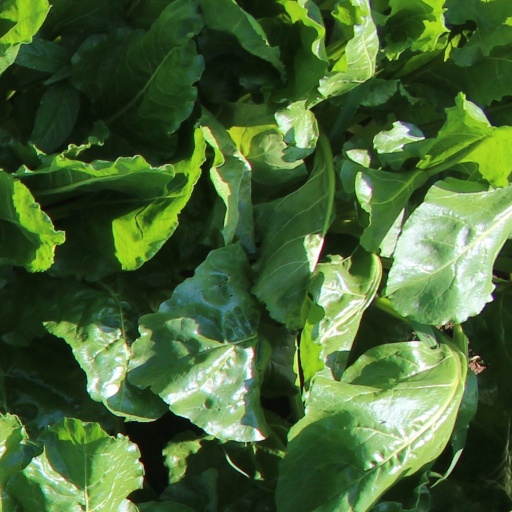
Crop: sugar beet